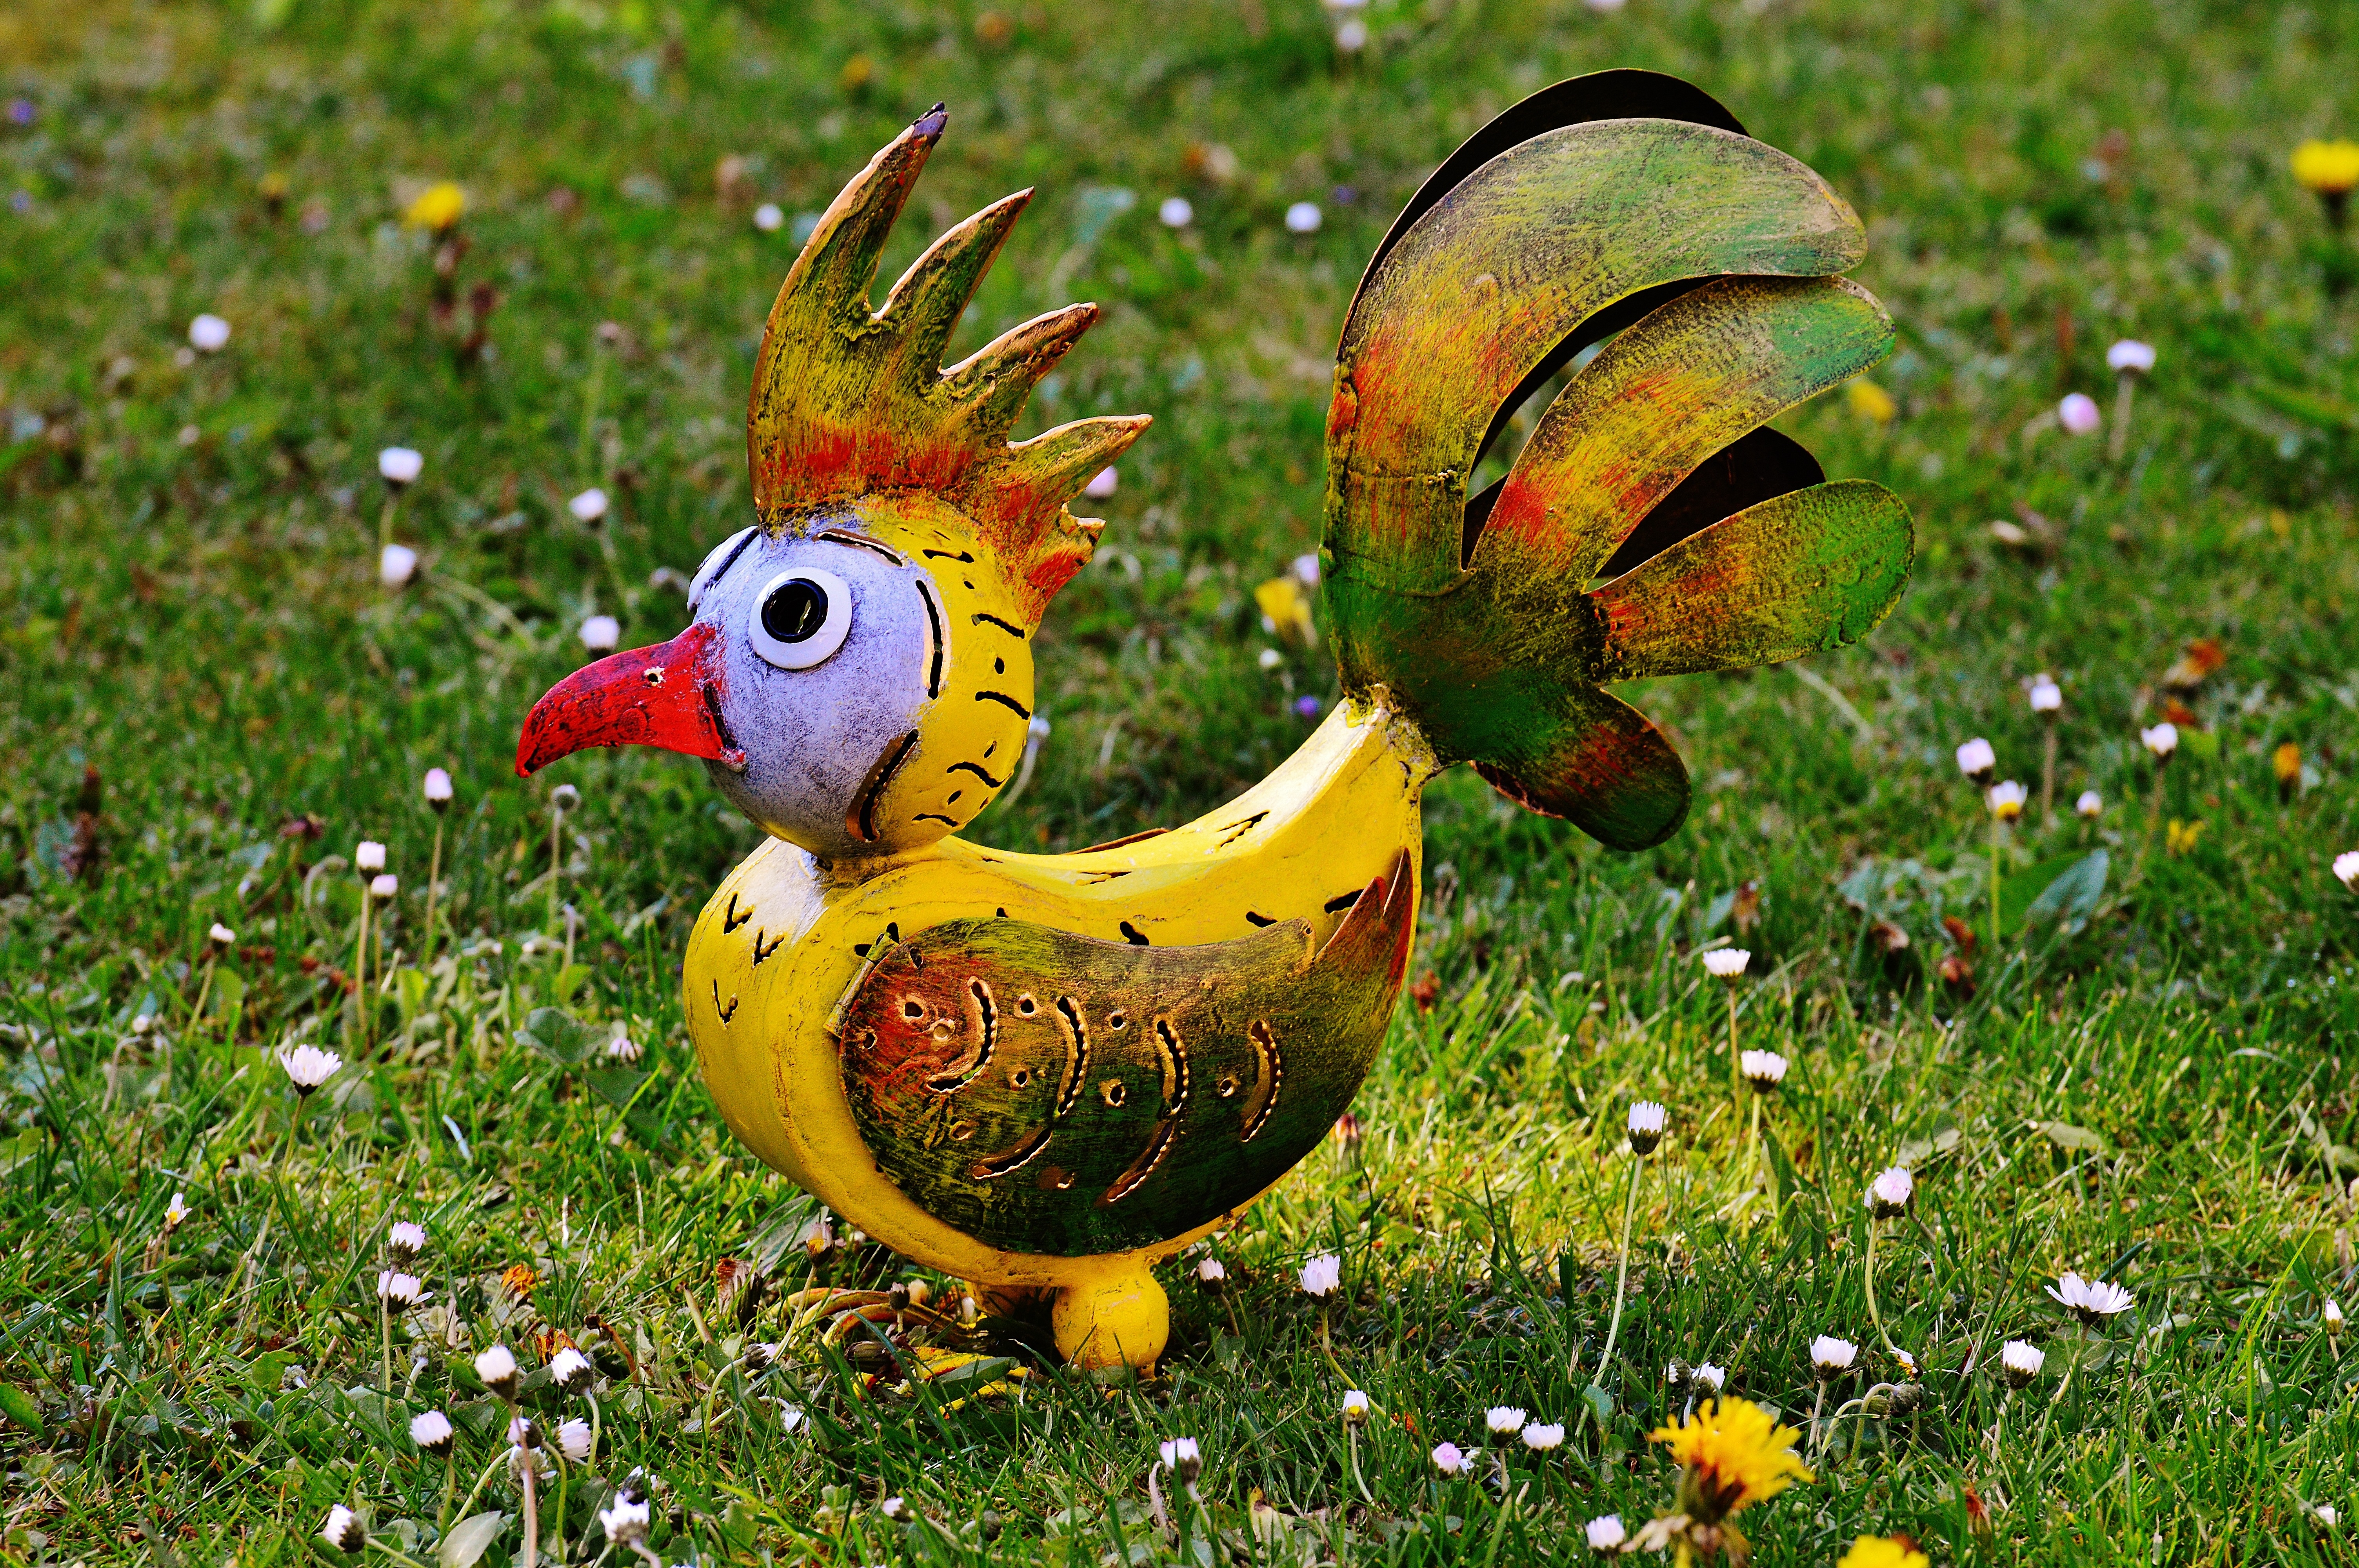
grass, outdoor, bird, meadow, flower, wildlife, decoration, color, autumn, metal, colorful, yellow, garden, chicken, fowl, fauna, artwork, rooster, deco, sheet, pheasant, art, figure, duck, galliformes, painted, rush, phasianidae